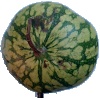
Label: Watermelon 1